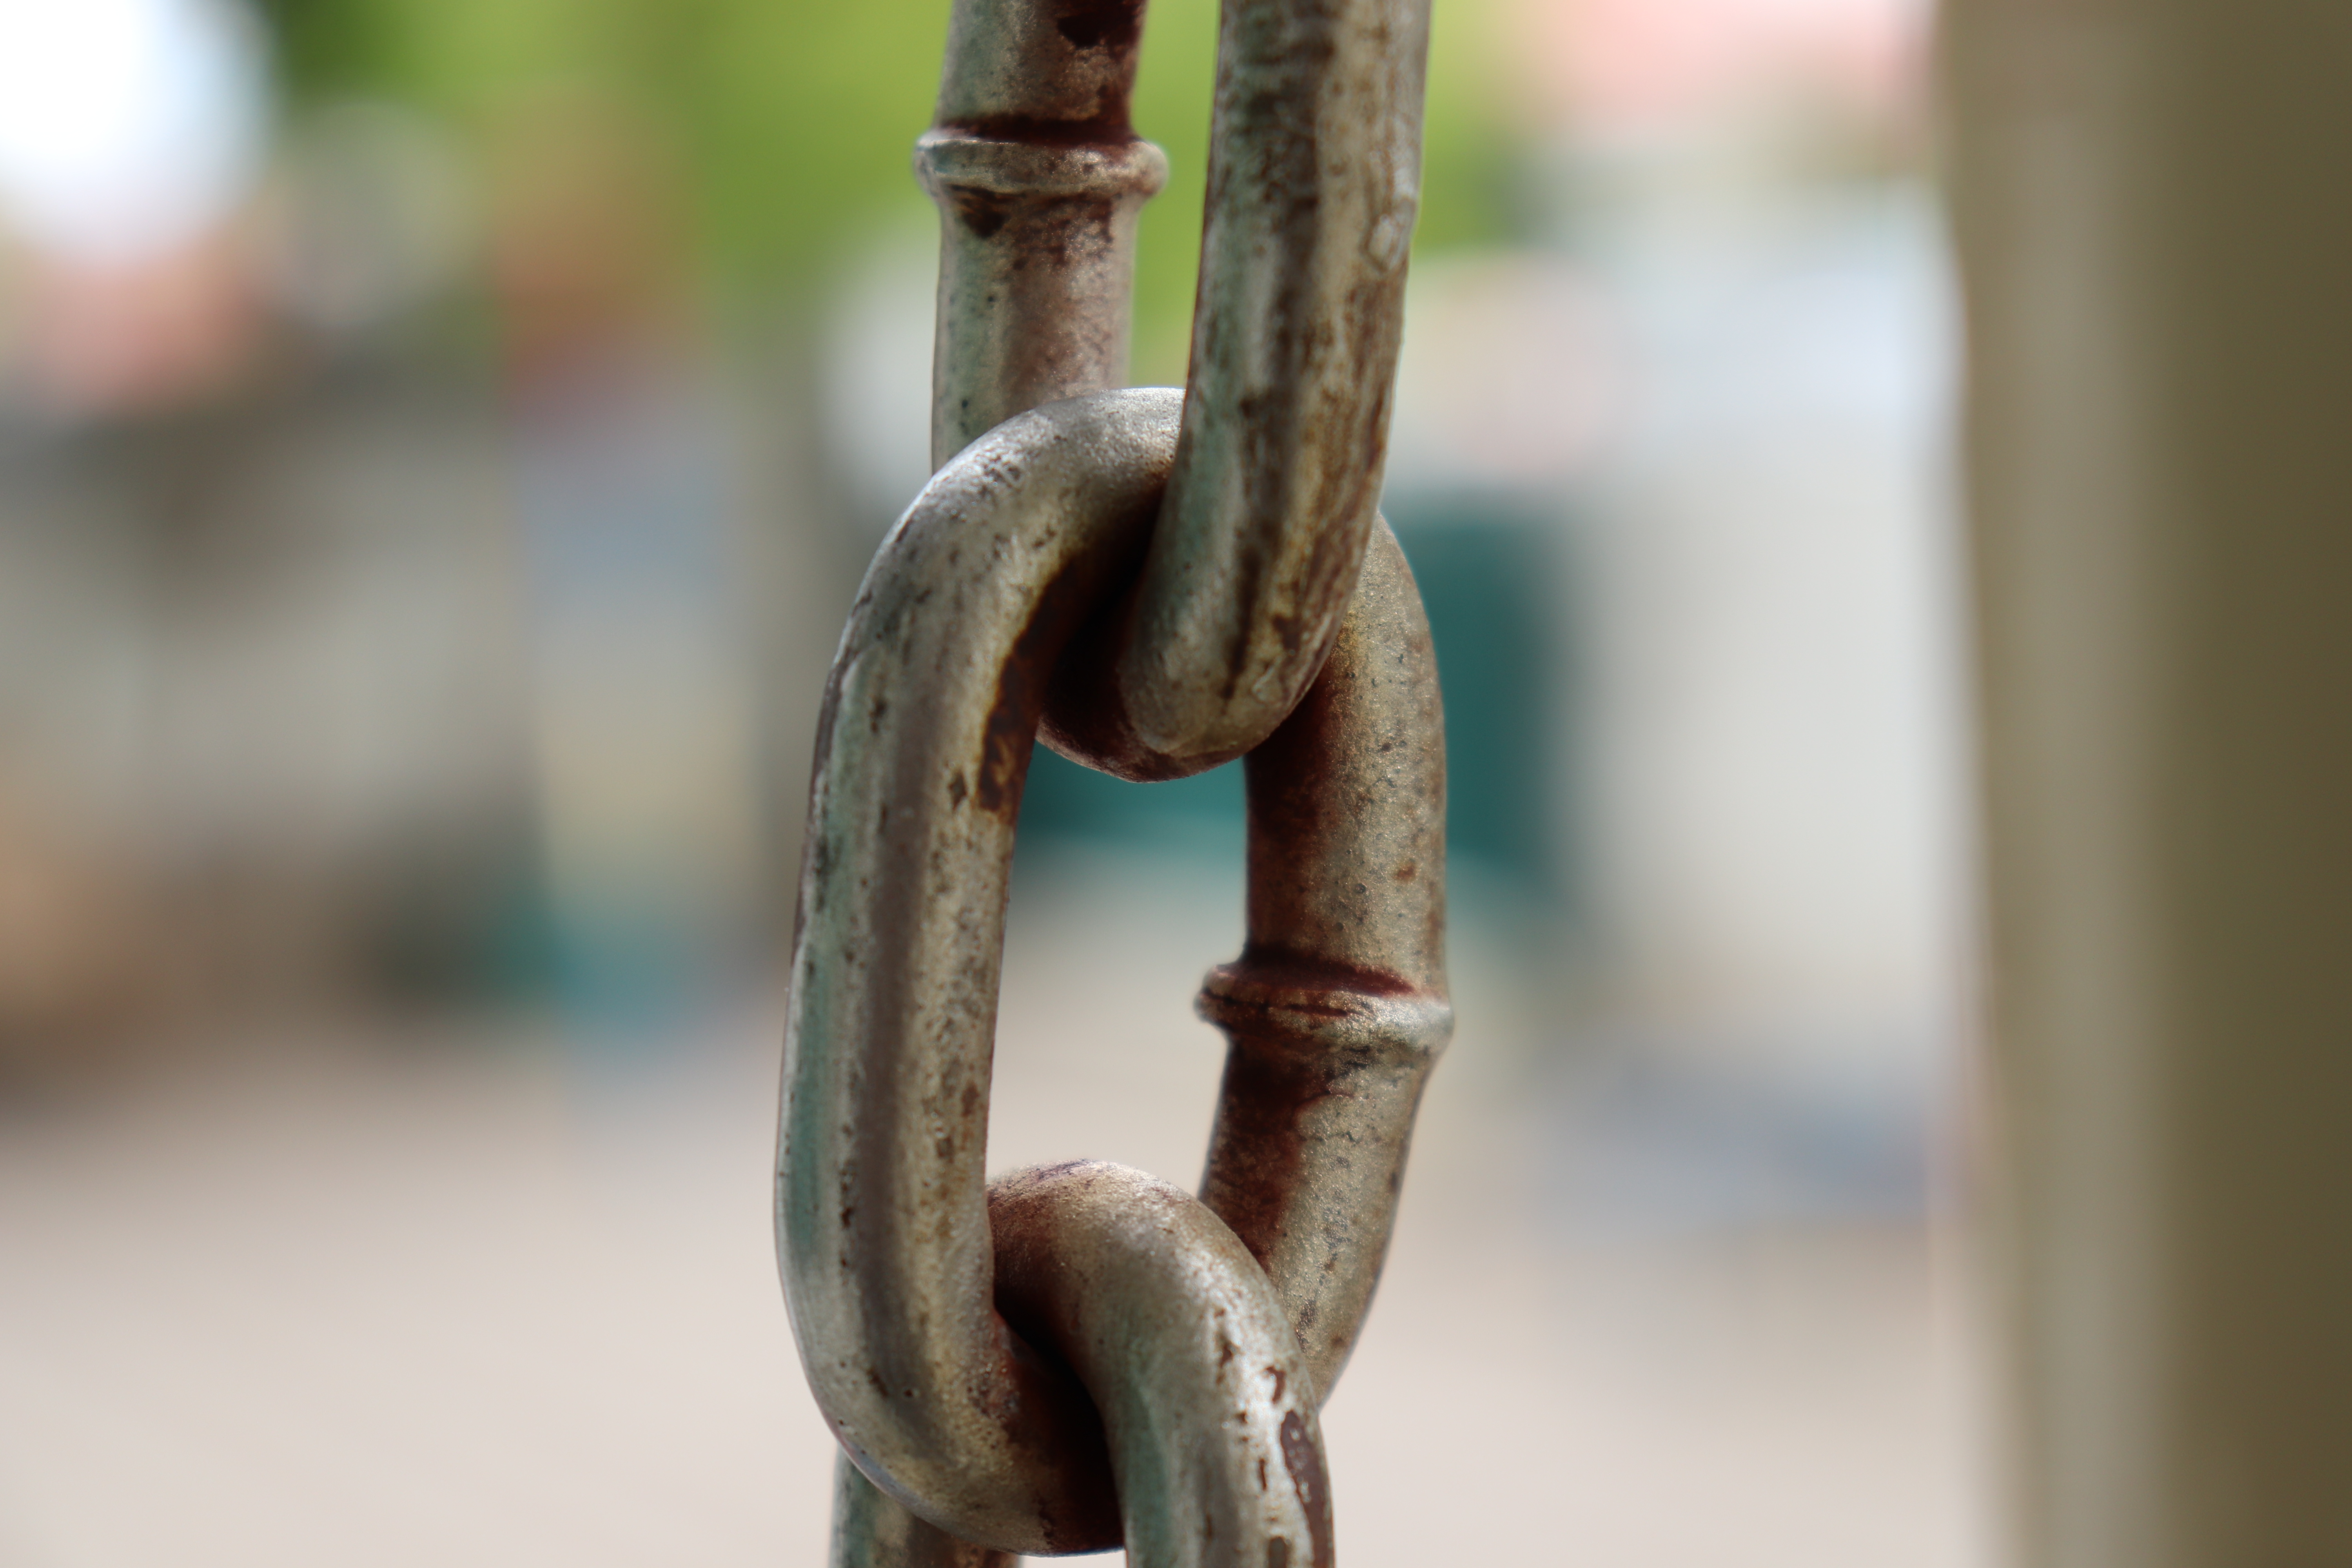
iron, background, natural, product, chain, close up, metal, hand, plant stem, branch, tree, rust, wood, plant, photography, sculpture, twig, hardware accessory, handrail